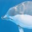
Label: dolphin